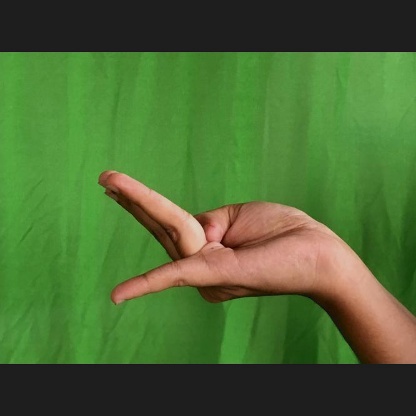
Mudra: Chaturam